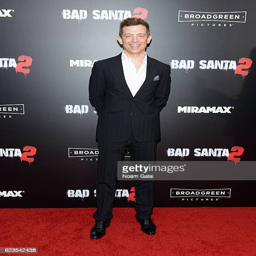
actor attends the premiere at theater